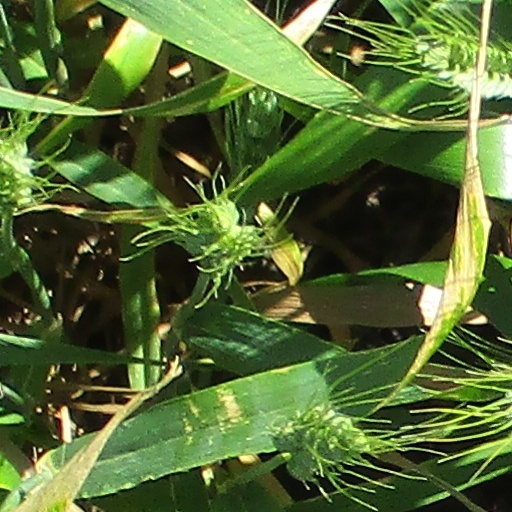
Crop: wheat